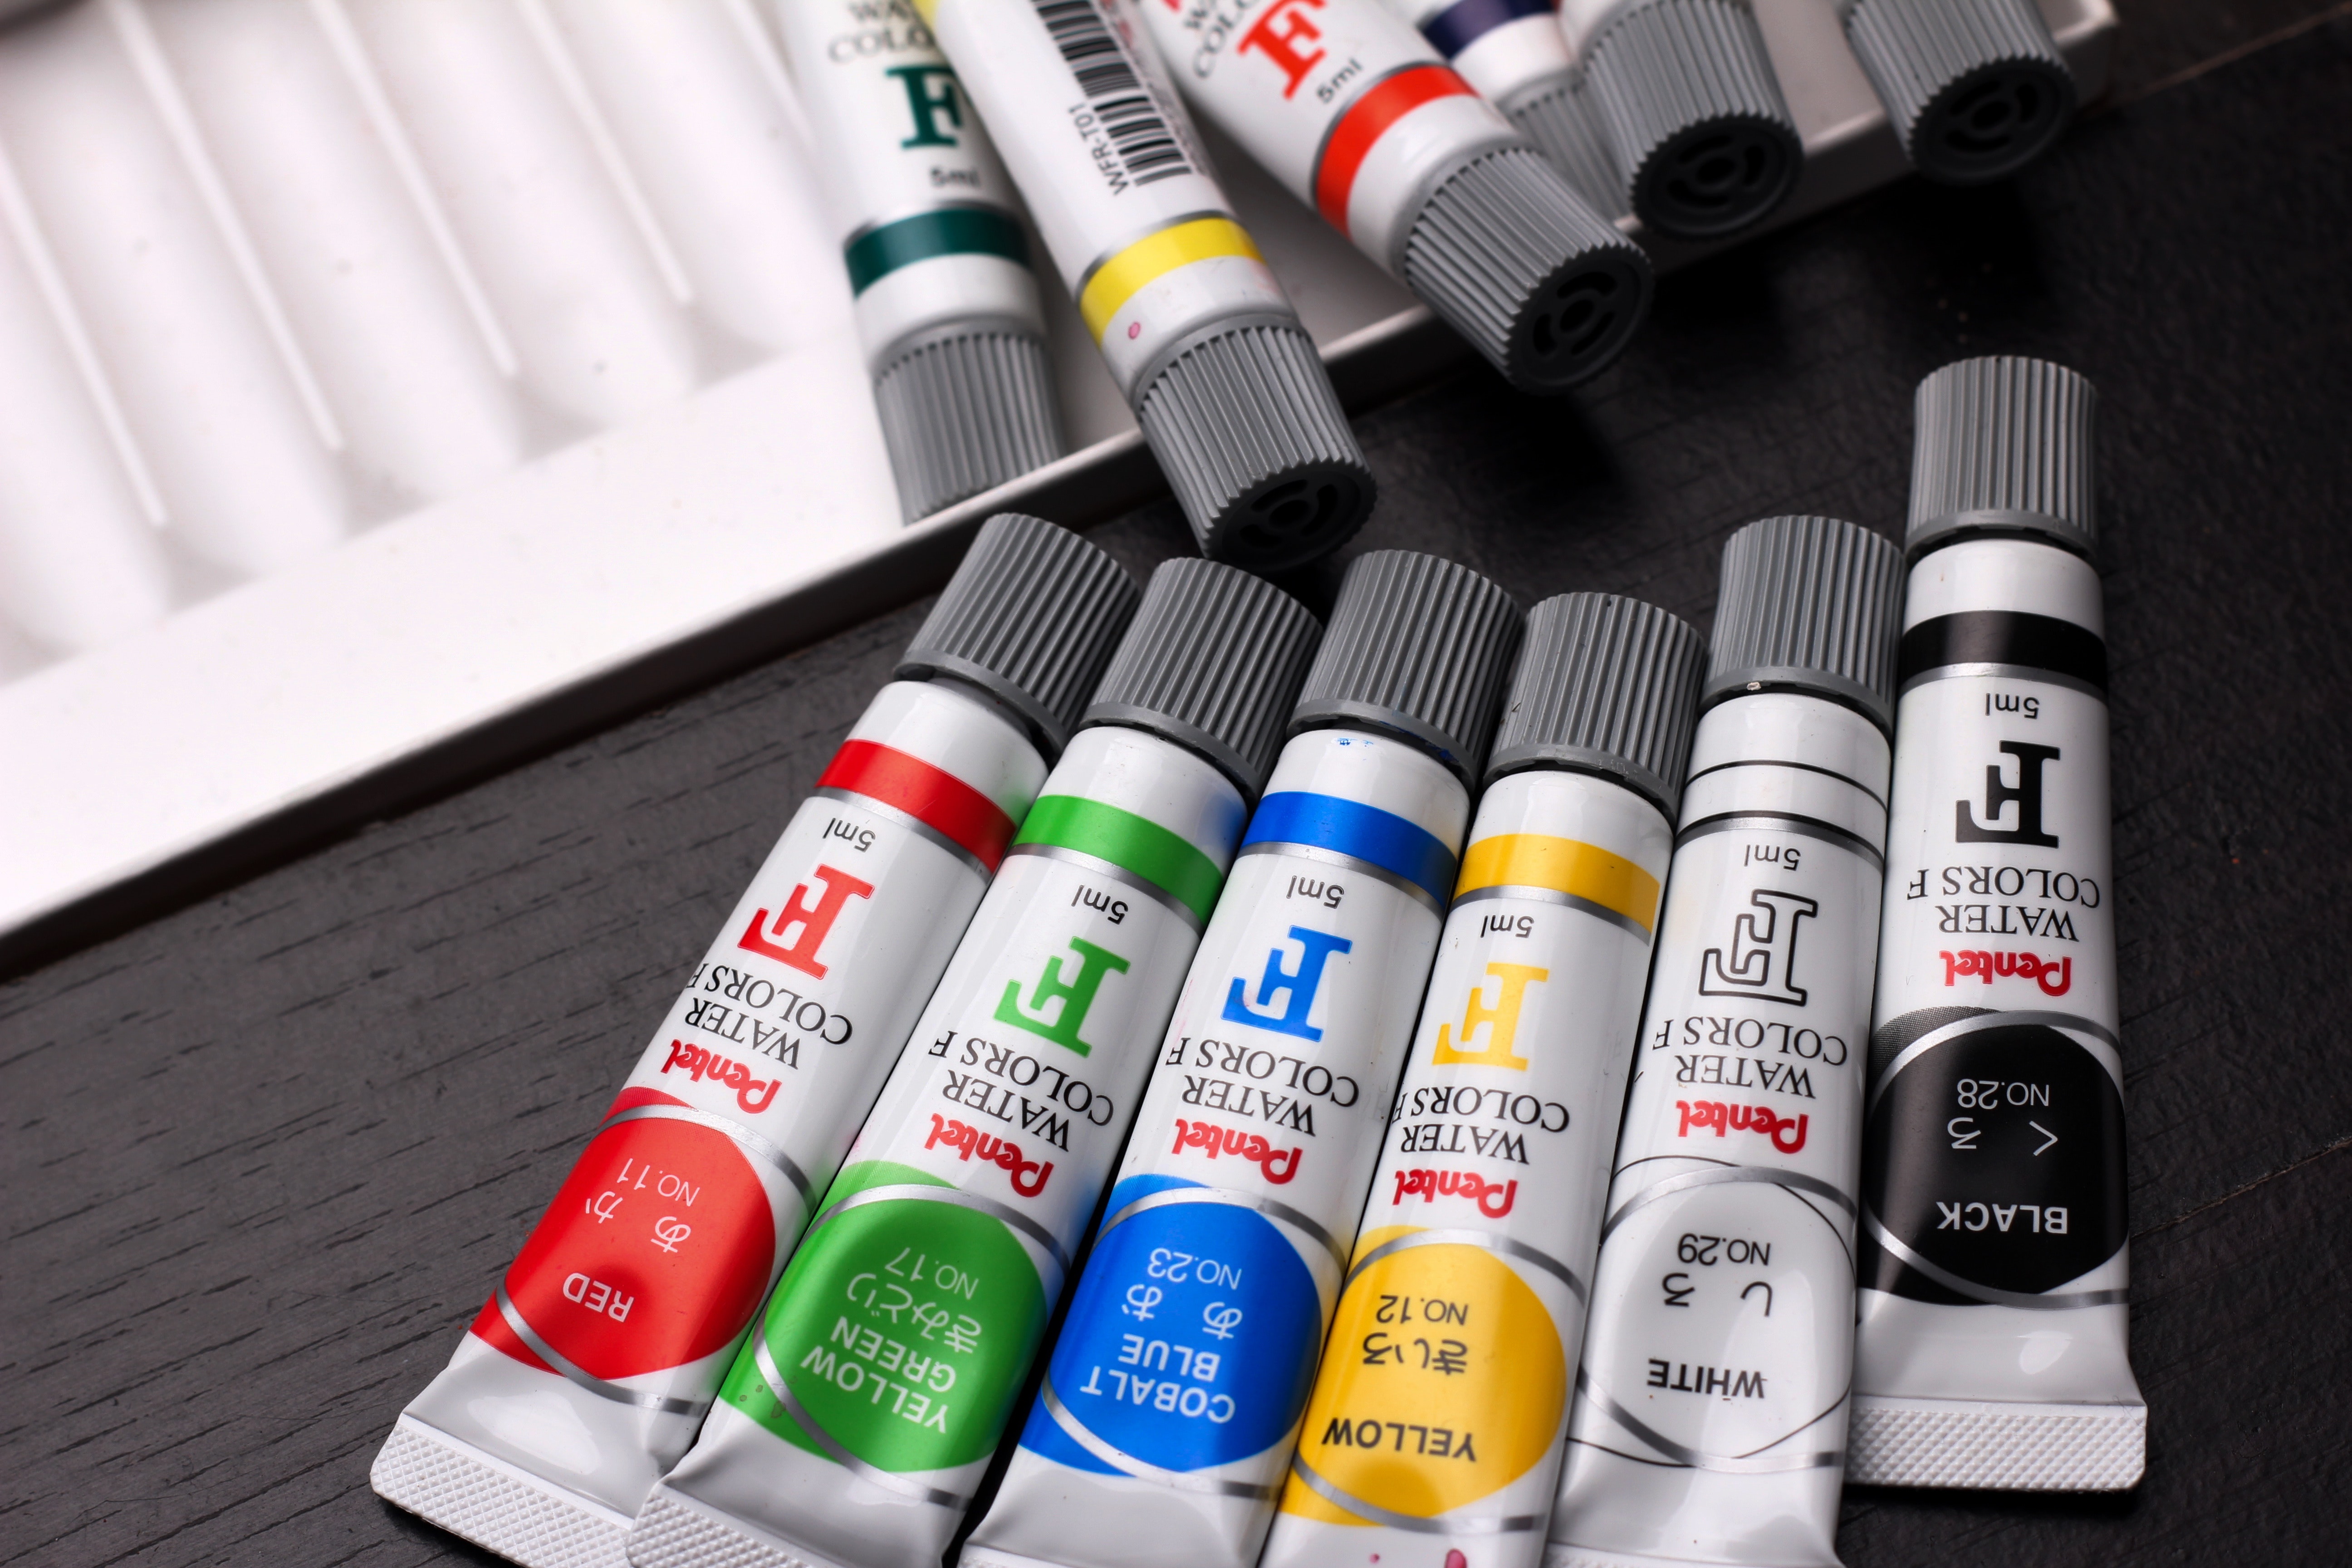
product, Material property, paint, Colorfulness, food coloring, Glue stick